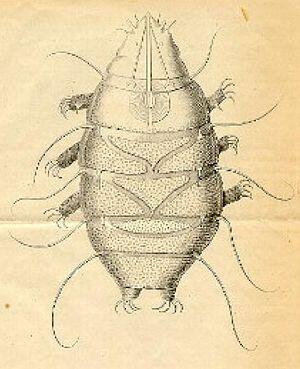
Les Arthrotardigrada sont un ordre de l'embranchement des tardigrades.